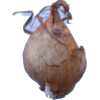
Label: onion